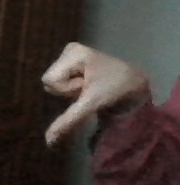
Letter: waw